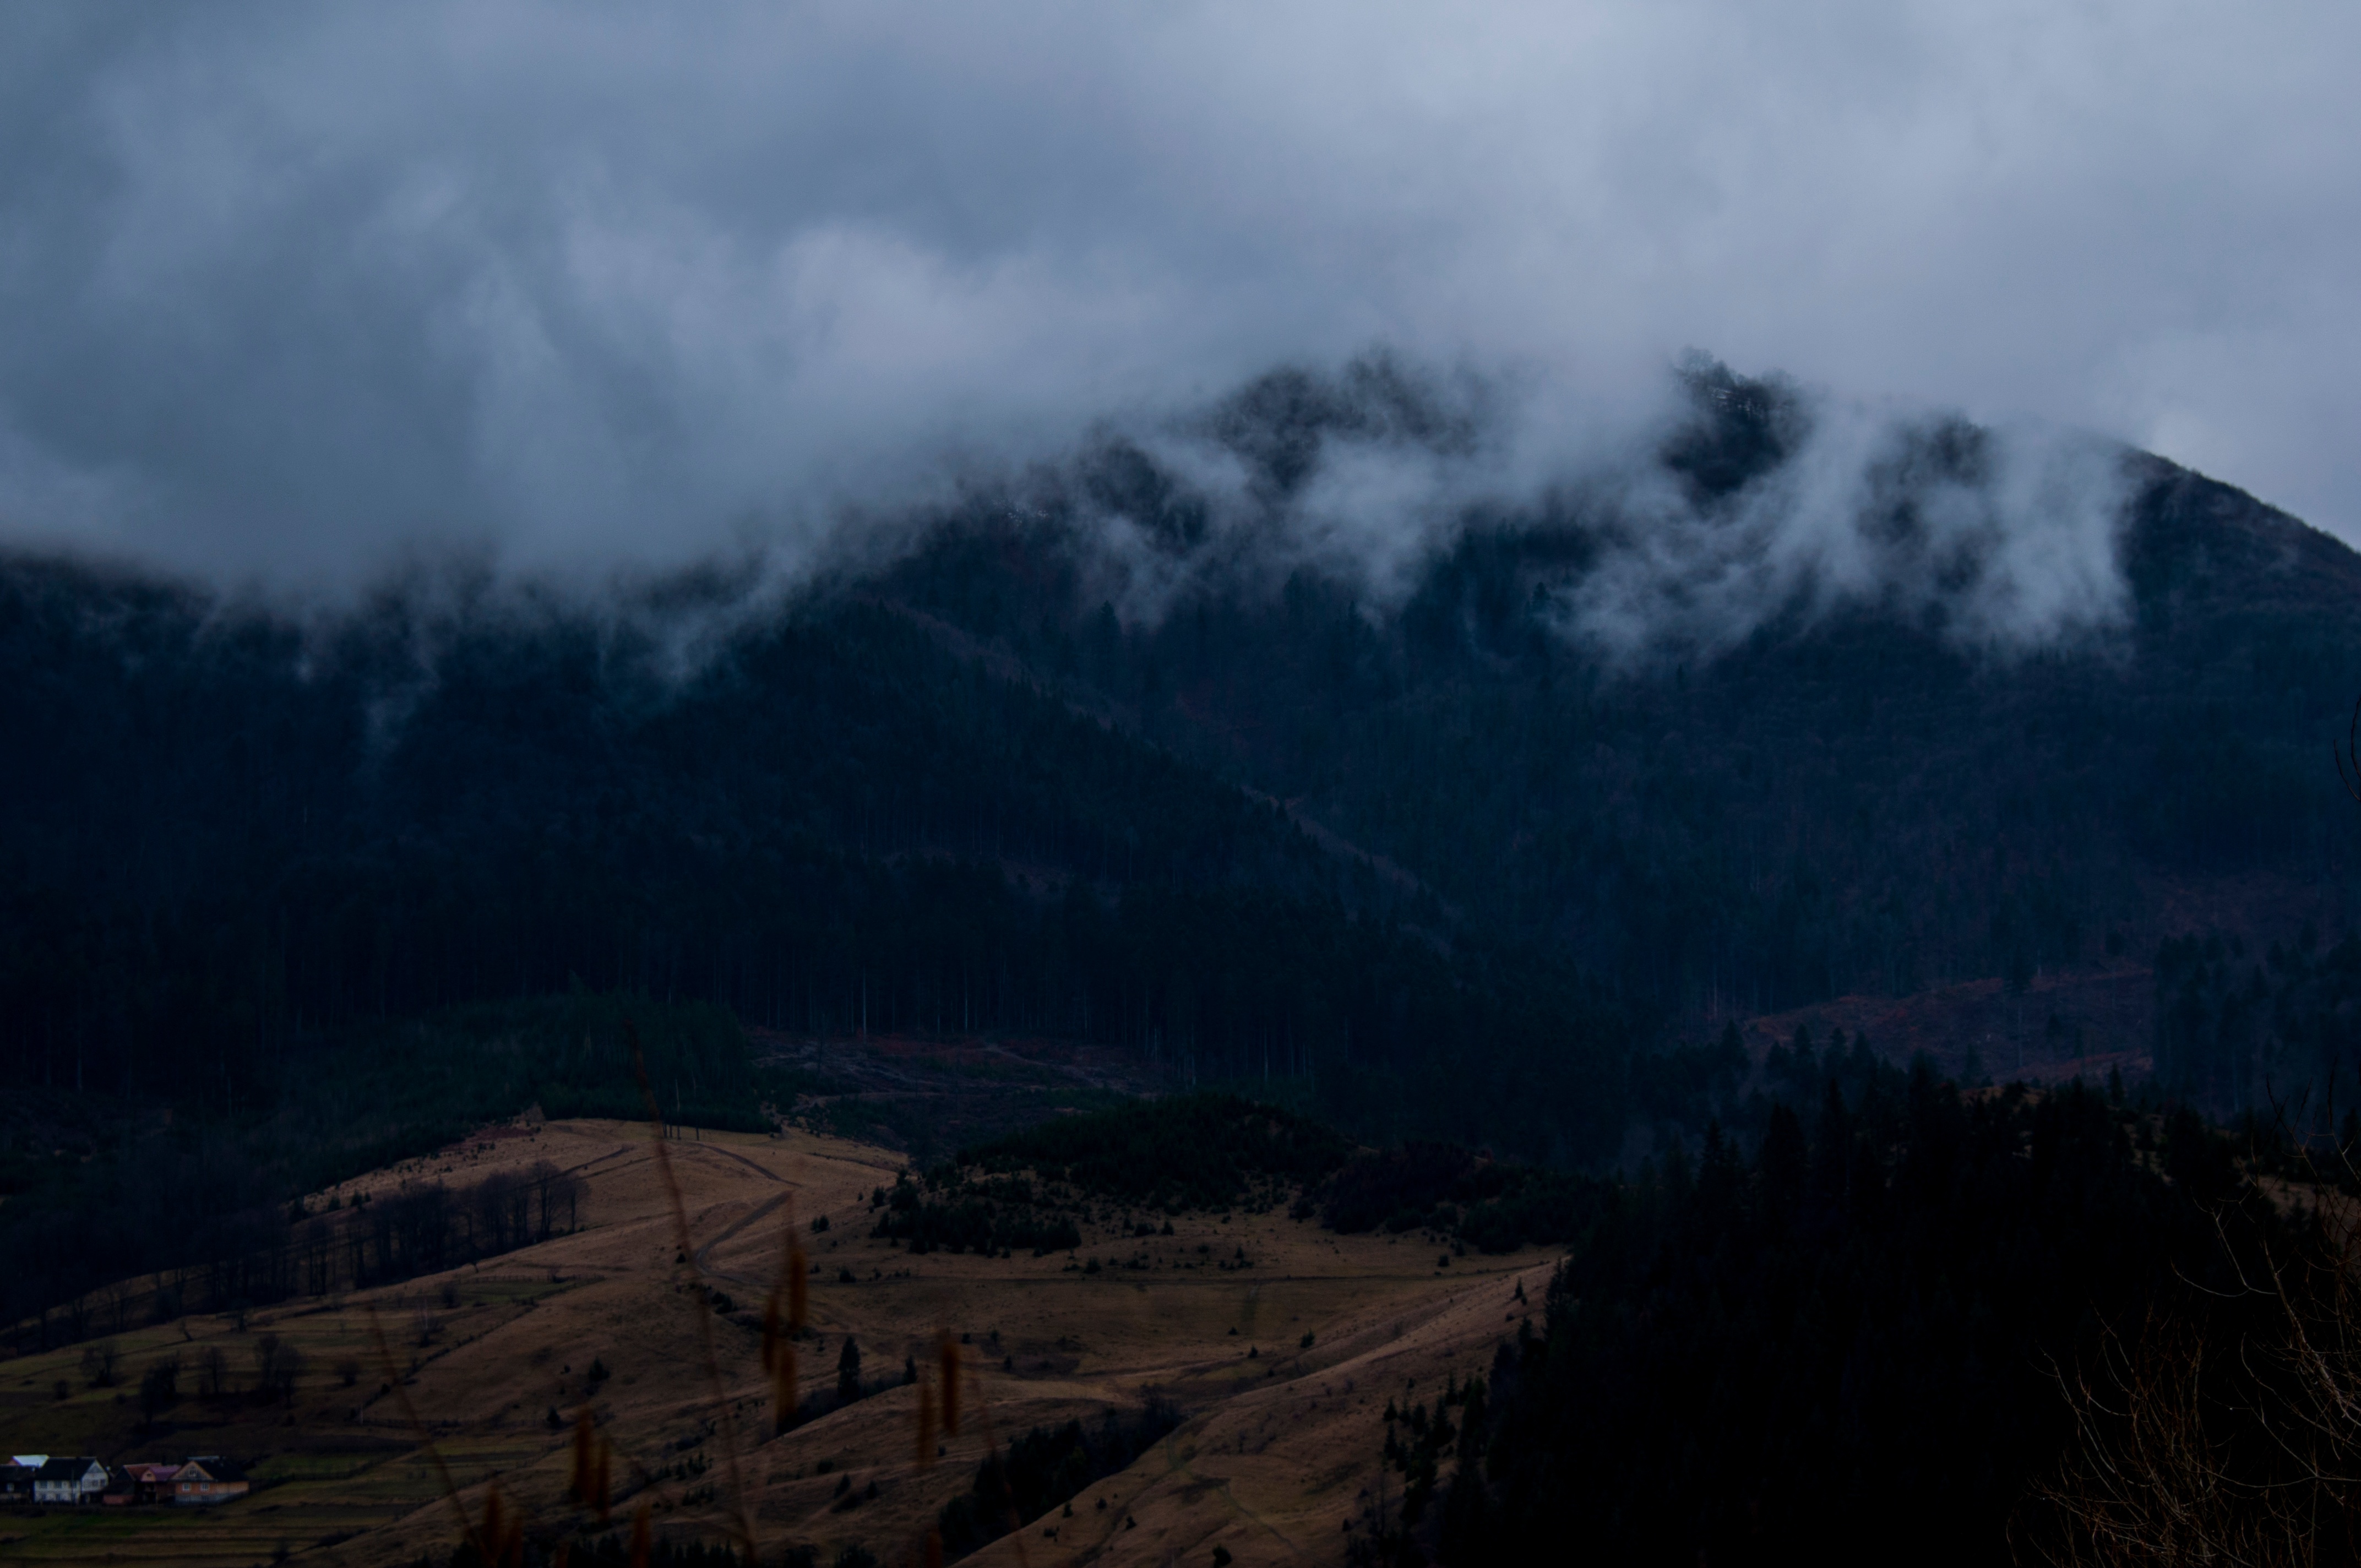
landscape, mountain, snow, cloud, fog, mist, morning, hill, dawn, valley, mountain range, weather, plateau, landform, geographical feature, atmospheric phenomenon, atmosphere of earth, mountainous landforms, geological phenomenon